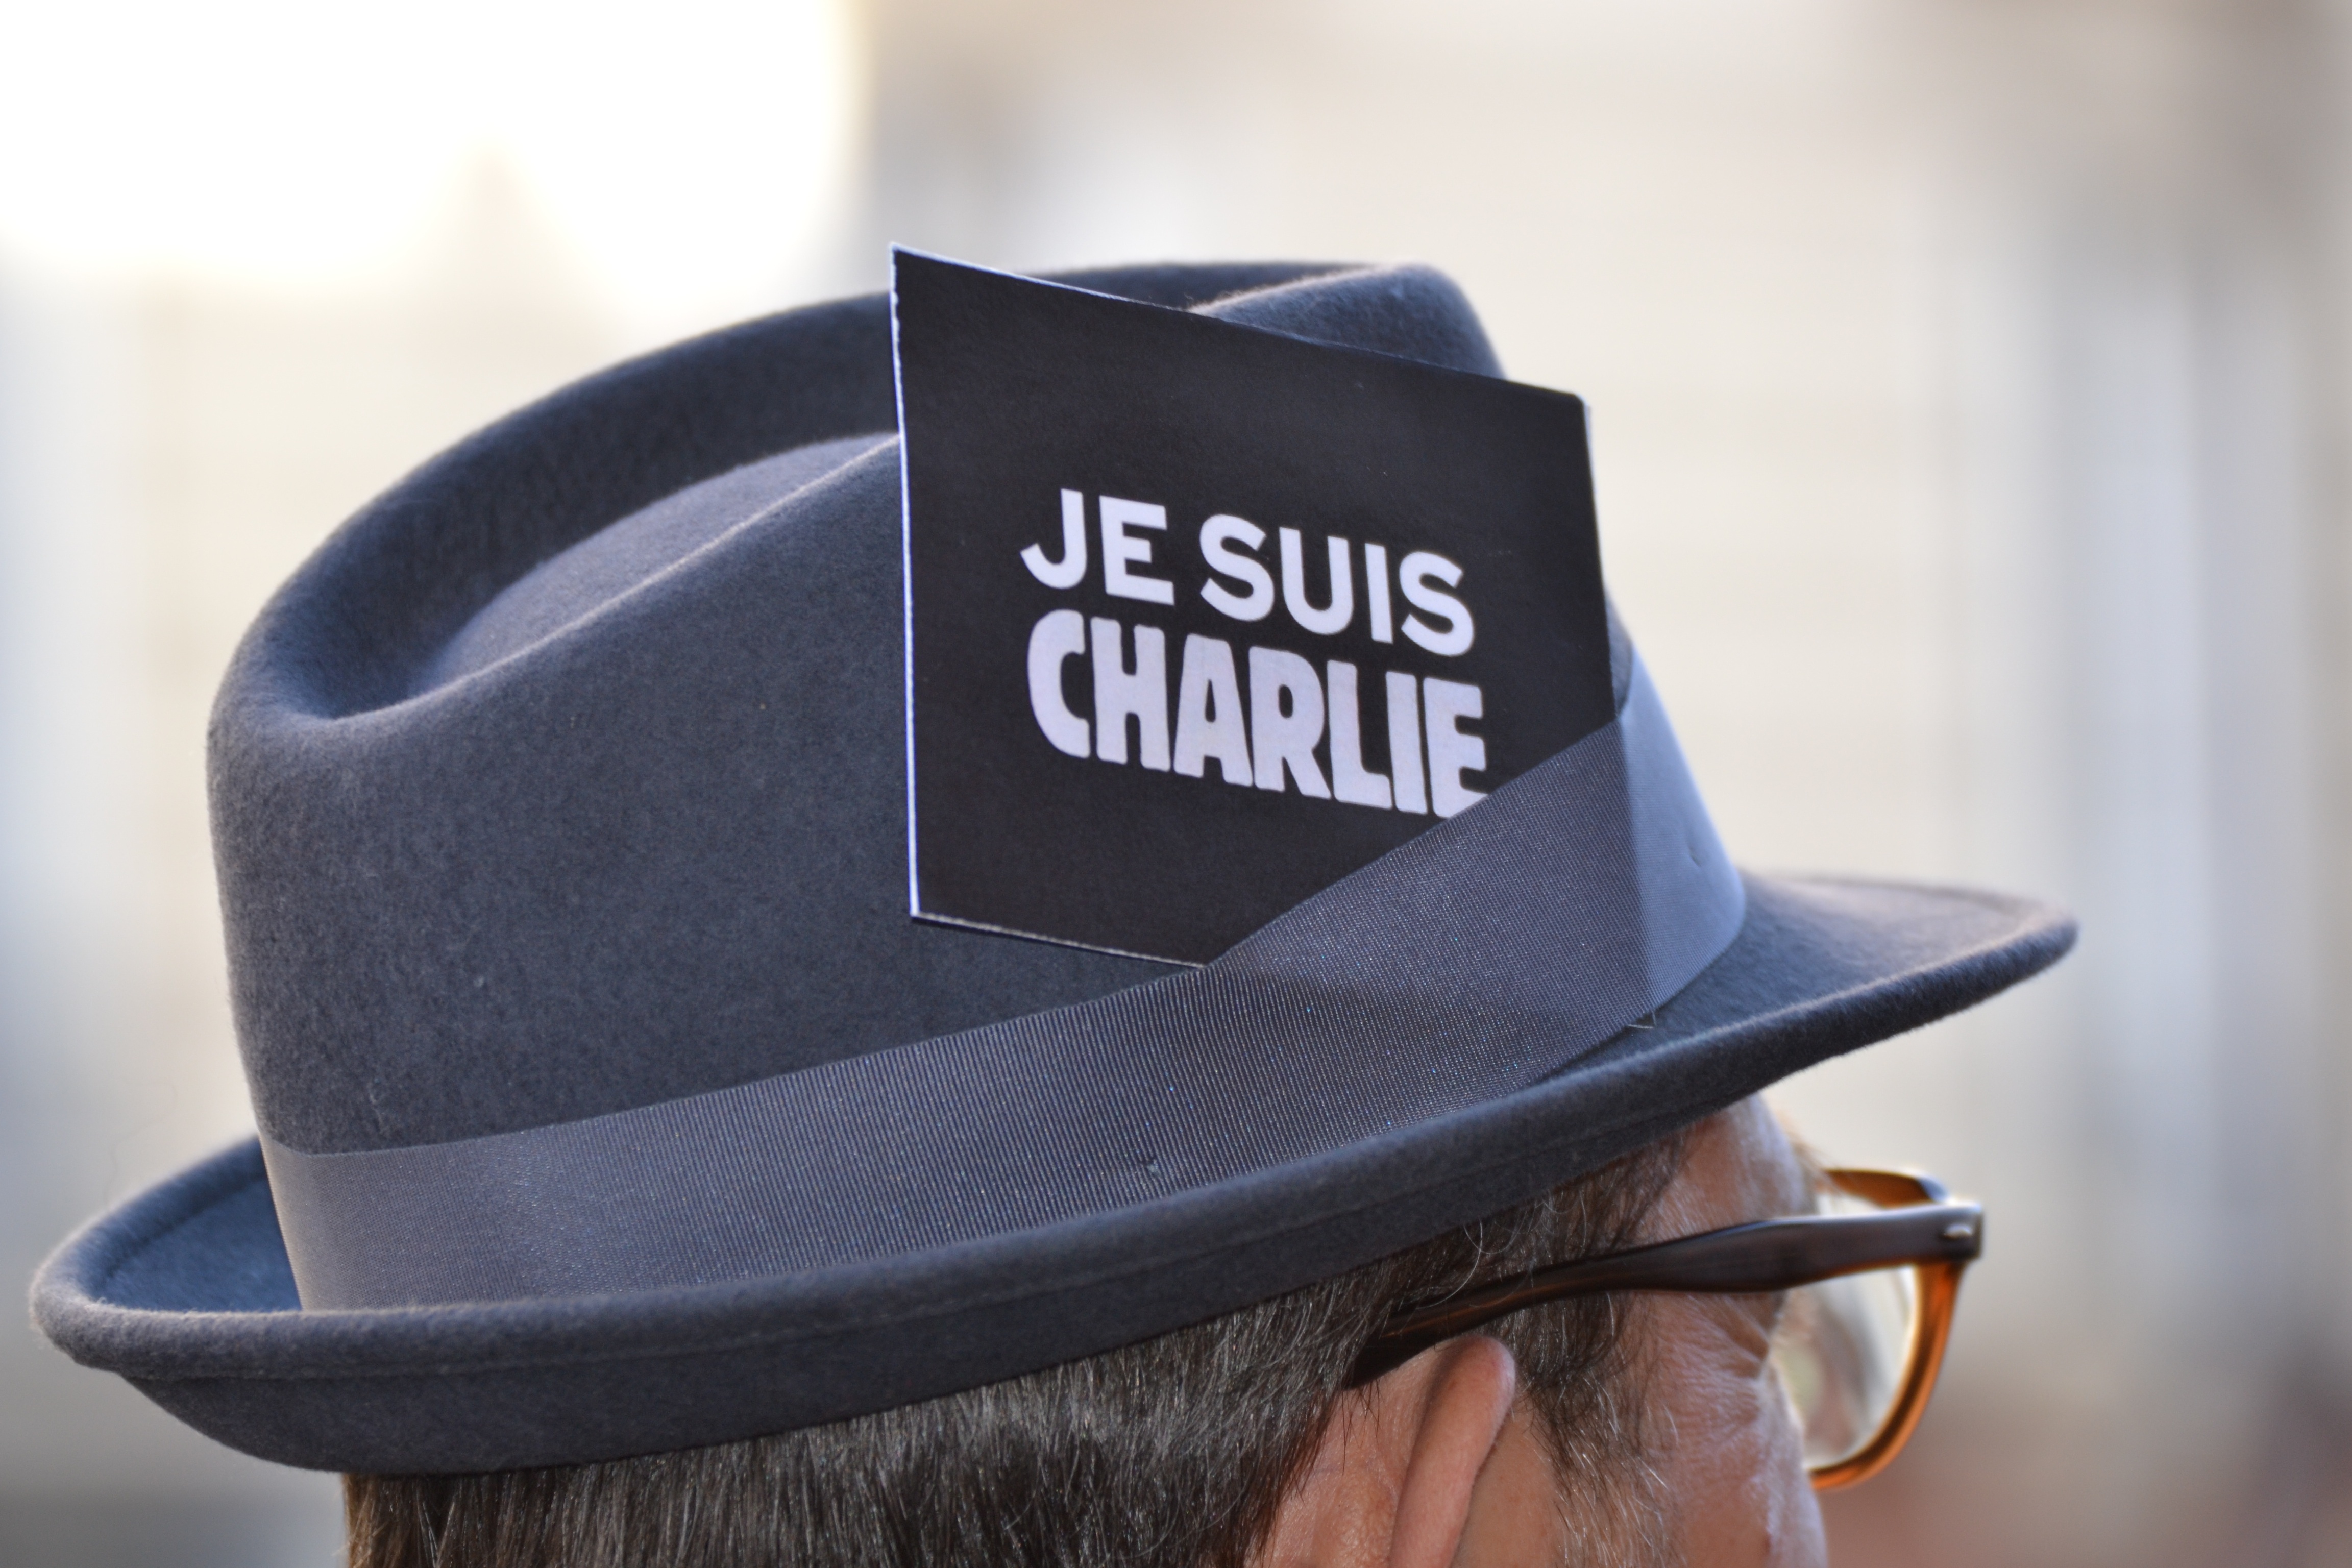
hat, blue, clothing, headgear, brand, cap, footwear, fedora, fashion accessory